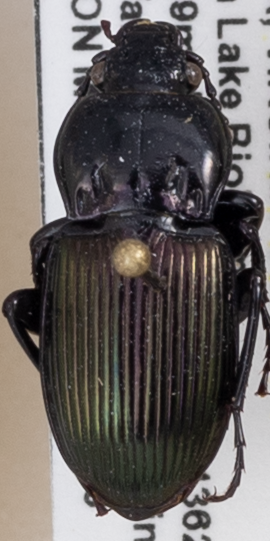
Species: Myas cyanescens
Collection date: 2021-06-15
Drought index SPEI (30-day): -0.51
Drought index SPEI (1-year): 0.718
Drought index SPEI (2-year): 1.28